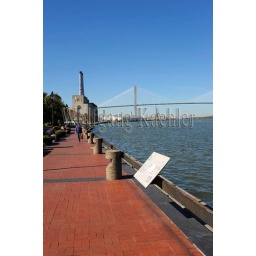
Usa, georgia, savannah, riverfront, savannah river with talmadge memorial bridge in background